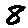
Label: 8